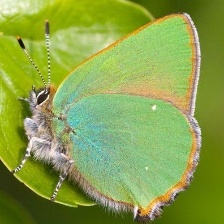
Species: GREEN HAIRSTREAK
Butterfly family (ImageNet category): lycaenid_butterfly